Airport Link, Sydney

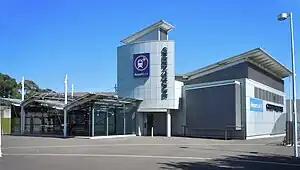
Green Square railway station

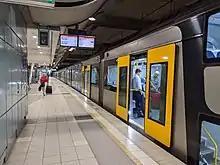
A Sydney Trains B set at Domestic Airport Station

The line opened on 21 May 2000, three months ahead of the Olympic Games, after the State Government had spent around on the project and the Airport Link Company over . As the stations commenced operation on 21 May 2000, the ownership of the four stations reverts to the state government on 21 May 2030.